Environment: real
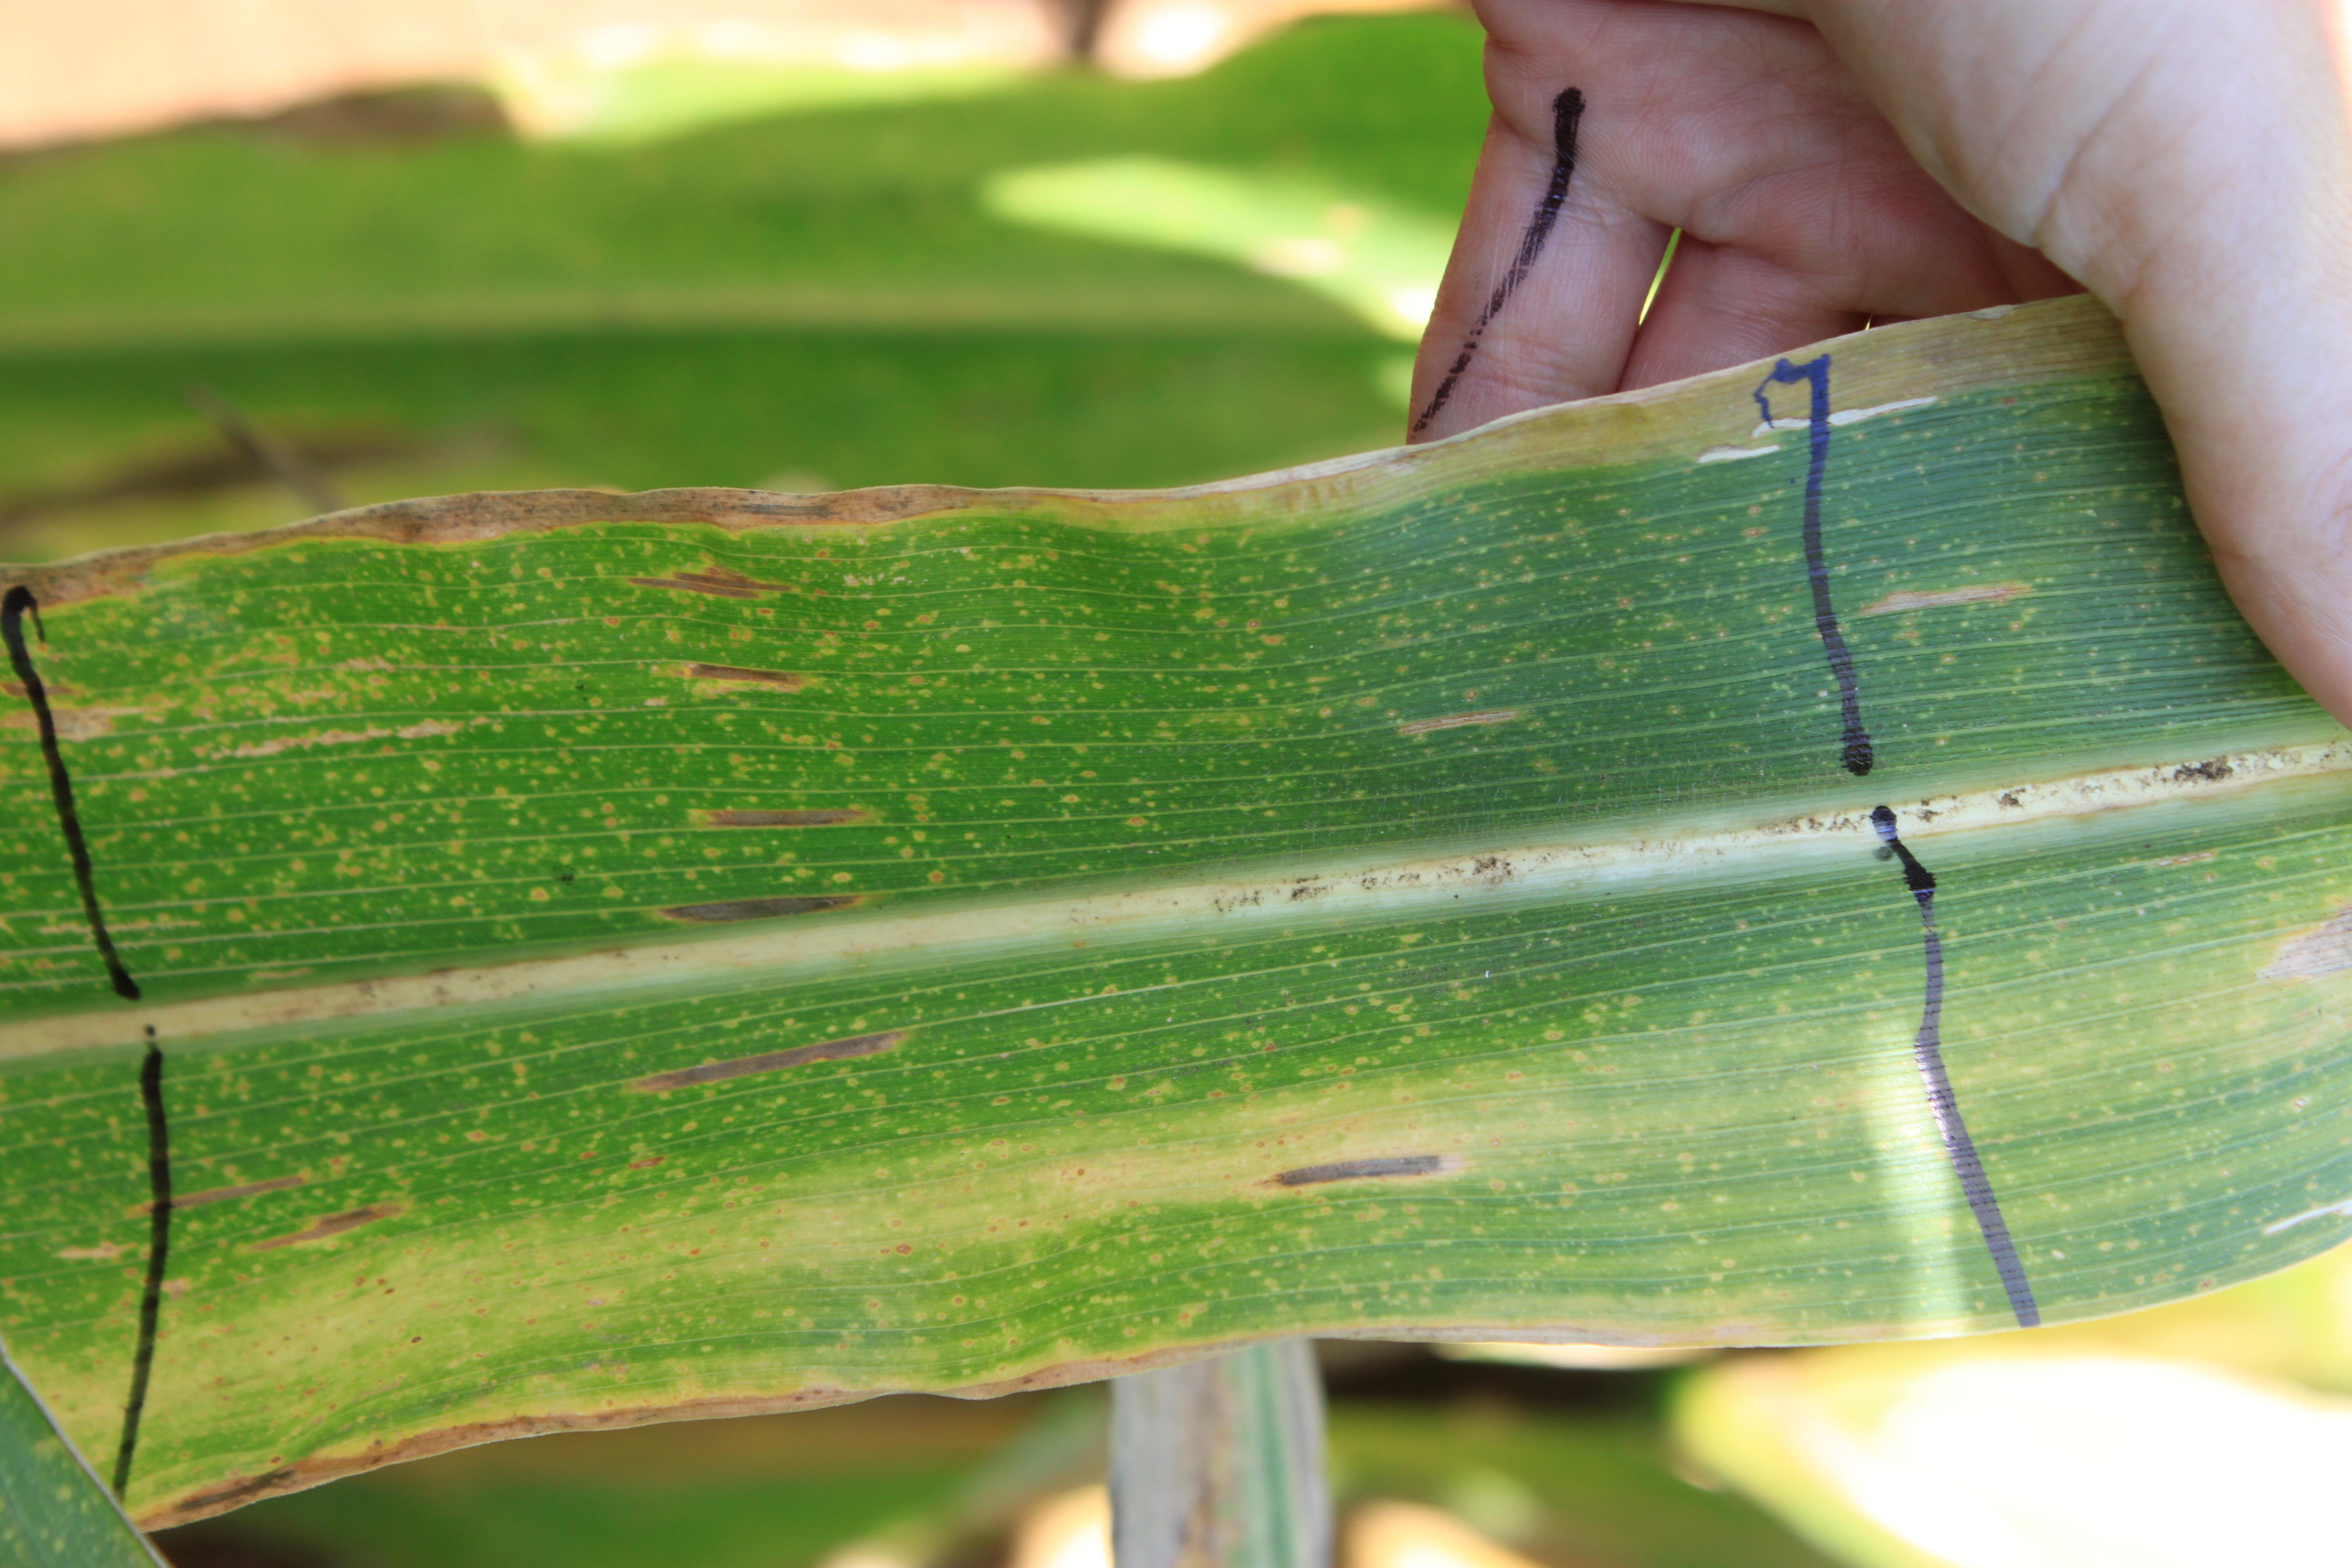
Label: gray_leaf_spot